History of Halifax, Nova Scotia

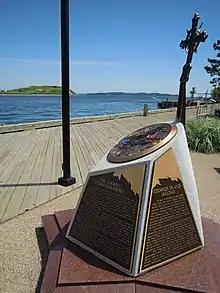
A monument to imprisoned Acadians on Georges Island (background) and Bishops Landing in Halifax

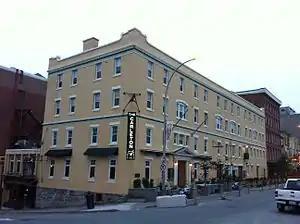
Richard Bulkeley built The Carleton in 1760, one of the oldest building structures in Halifax

The worst of these raids was the Dartmouth Massacre (1751). Three months after the previous raid, on May 13, 1751, Broussard led sixty Miꞌkmaq and Acadians to attack Dartmouth again, in what would be known as the "Dartmouth Massacre". Broussard and the others killed twenty settlers - mutilating men, women, children and babies, and took more prisoners. A sergeant was also killed and his body mutilated. They destroyed the buildings. The British returned to Halifax with the scalp of one Miꞌkmaw warrior, however, they reported that they killed six Miꞌkmaq warriors.